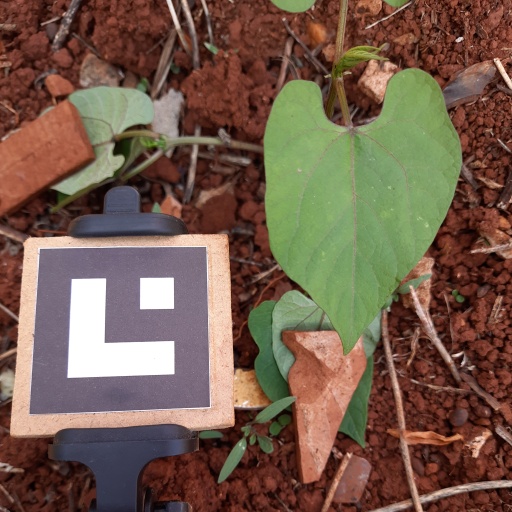
Observations: flat surface, no eating holes, under shade, insect on surface